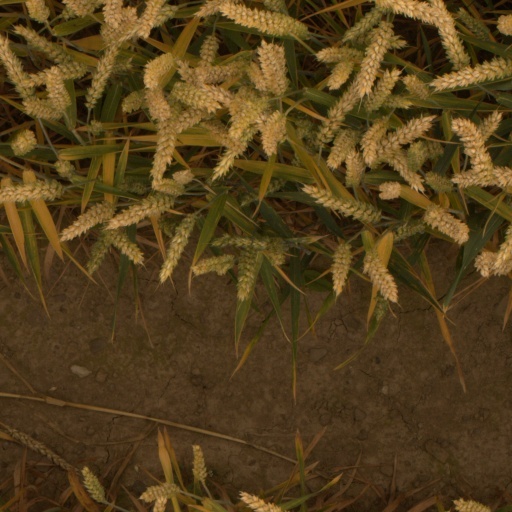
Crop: wheat